Convair F-102 Delta Dagger

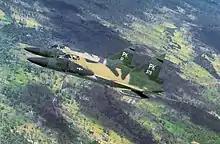
F-102As of the 509th FIS over Vietnam, November 1966. These aircraft wear standard Southeast Asia camouflage (T.O. 1-1-4).

The F-102 received several major modifications during its operational lifetime, with most airframes being retrofitted with infra-red search and tracking systems, radar warning receivers, transponders, backup artificial horizons, and improvements to the fire control system. A proposed close-support version (never built) would have incorporated an internal Gatling gun, and an extra two hardpoints for bombs, supplementing the two underwing pylons all production F-102s were fitted with for drop tanks (the use of which reduced the craft to subsonic performance). To alleviate this, bigger internal fuel tanks and an in-flight-refueling probe were fitted.